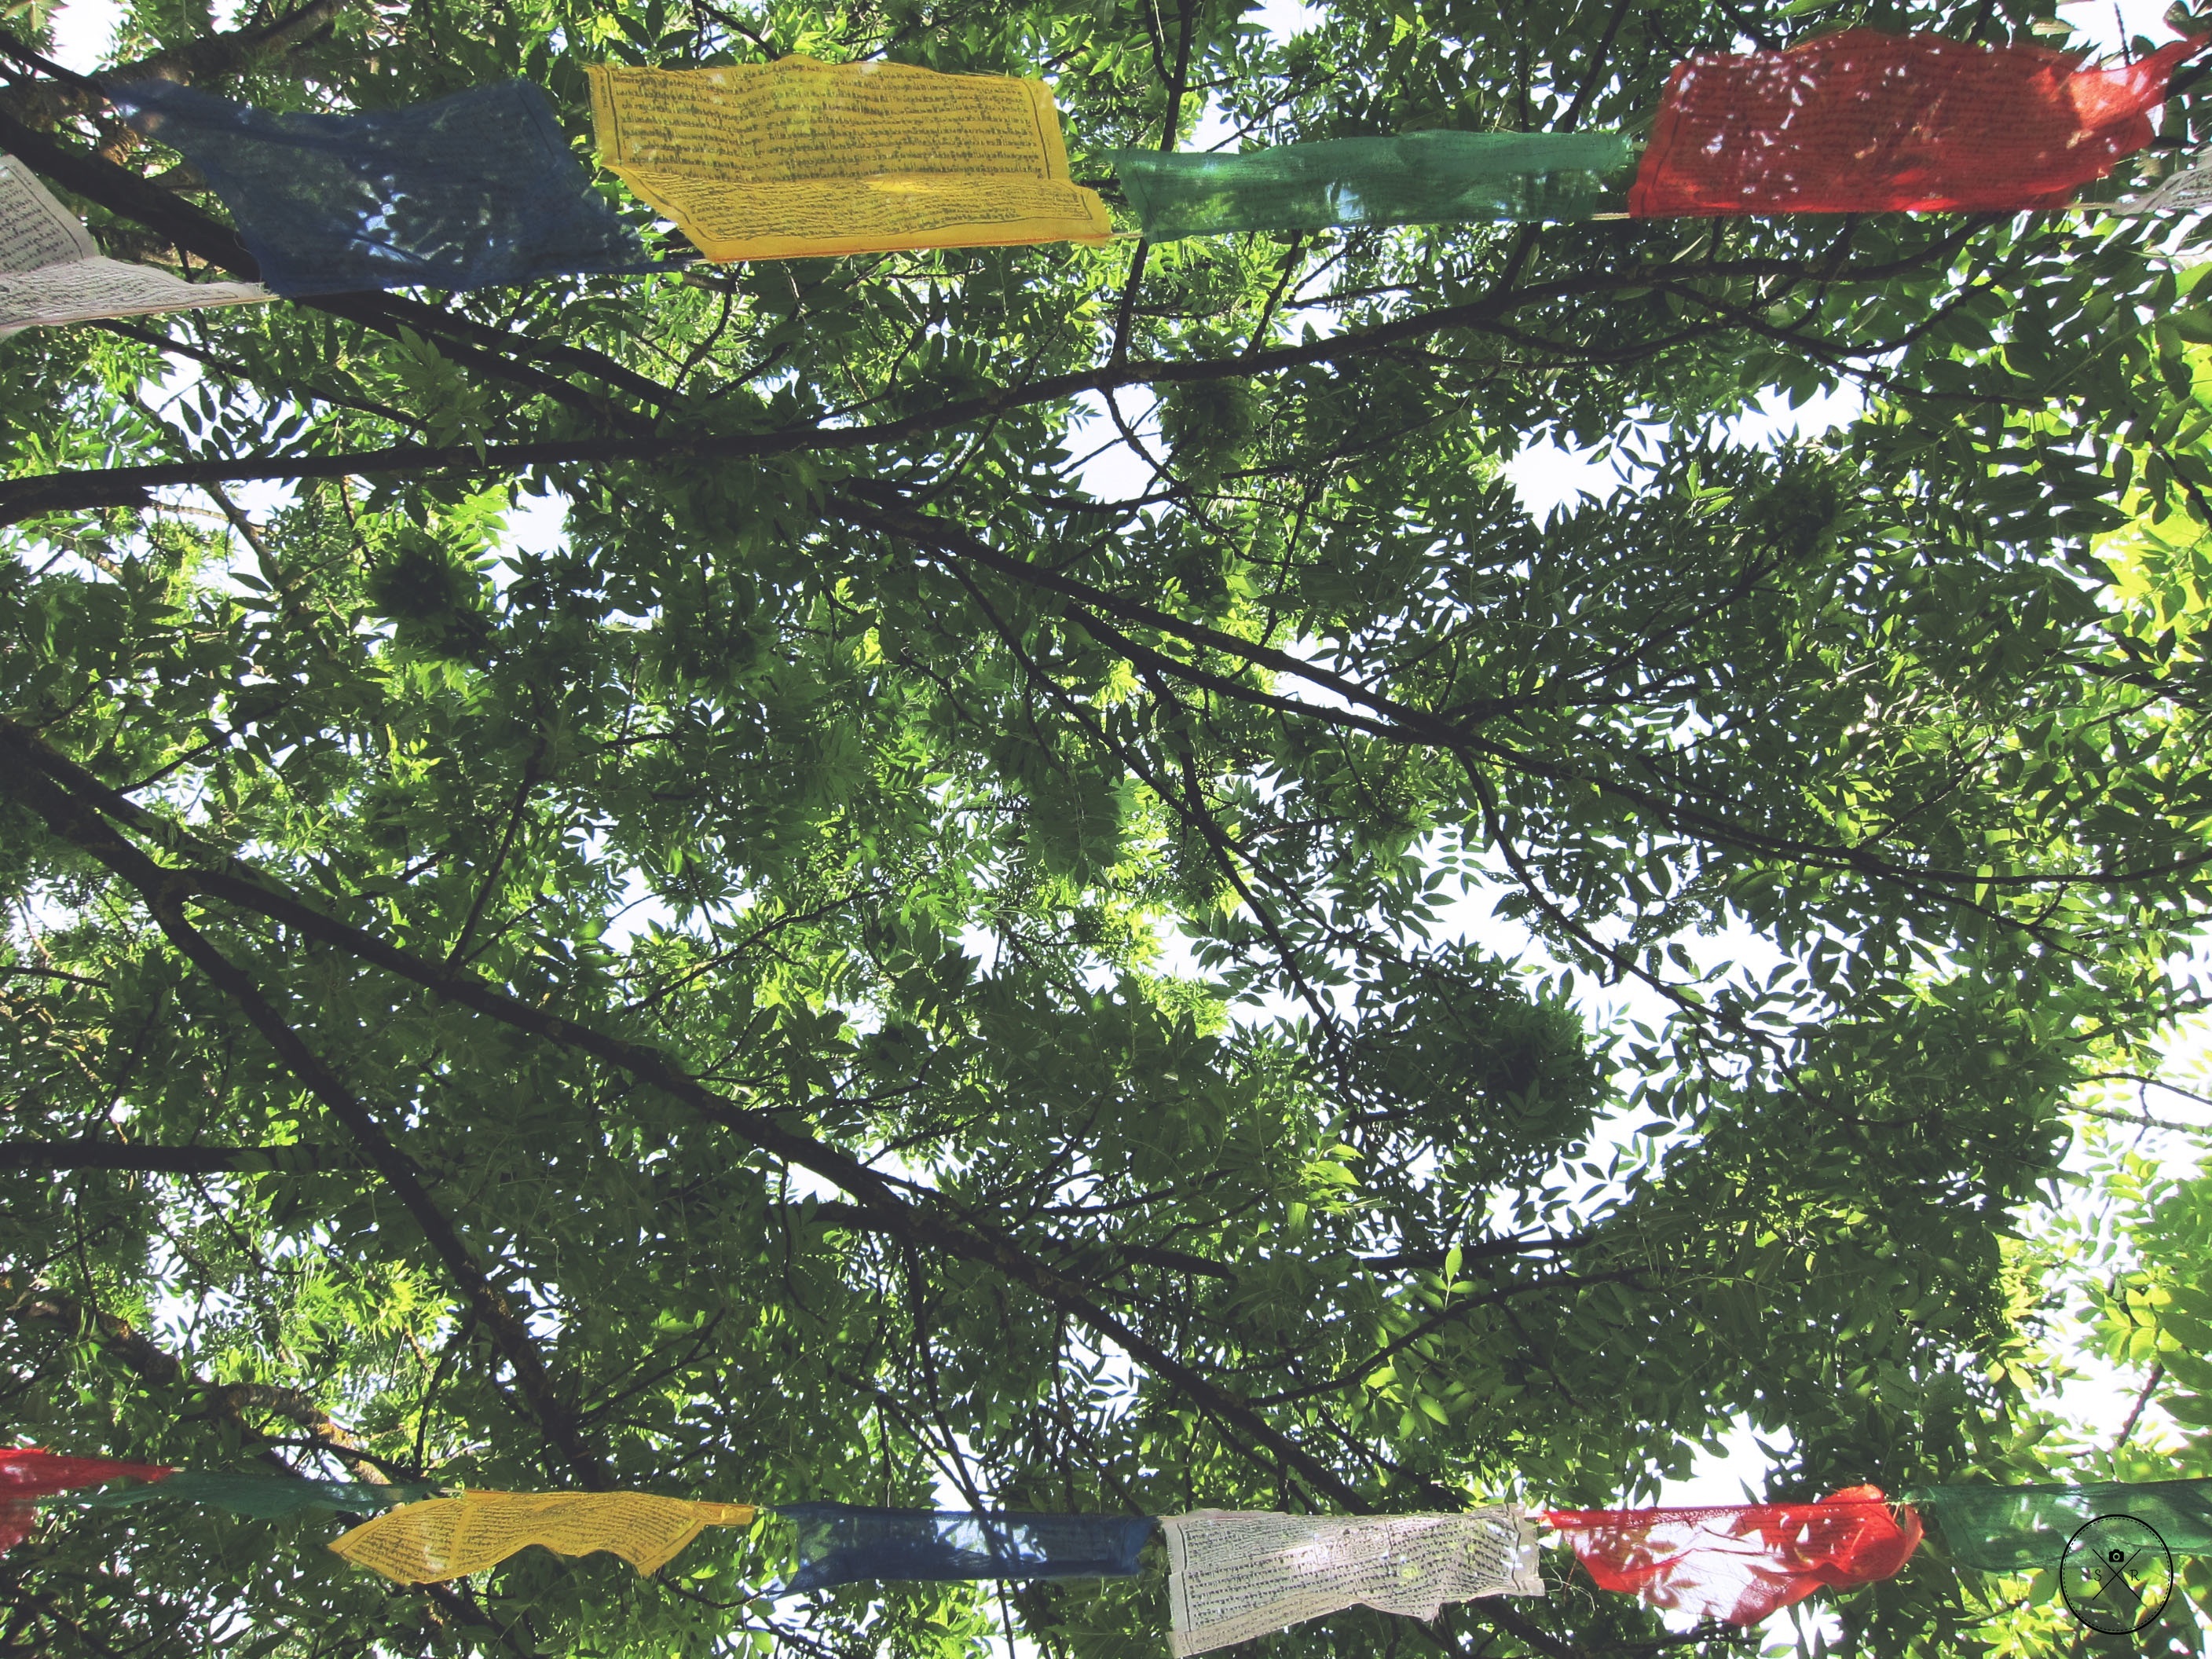
tree, branch, plant, leaf, flower, summer, foliage, jungle, symbol, produce, peace, buddhism, religion, botany, colorful, garden, flora, spiritual, shrub, rainforest, flags, deciduous, prayer, culture, tibetan, flowering plant, woody plant, land plant